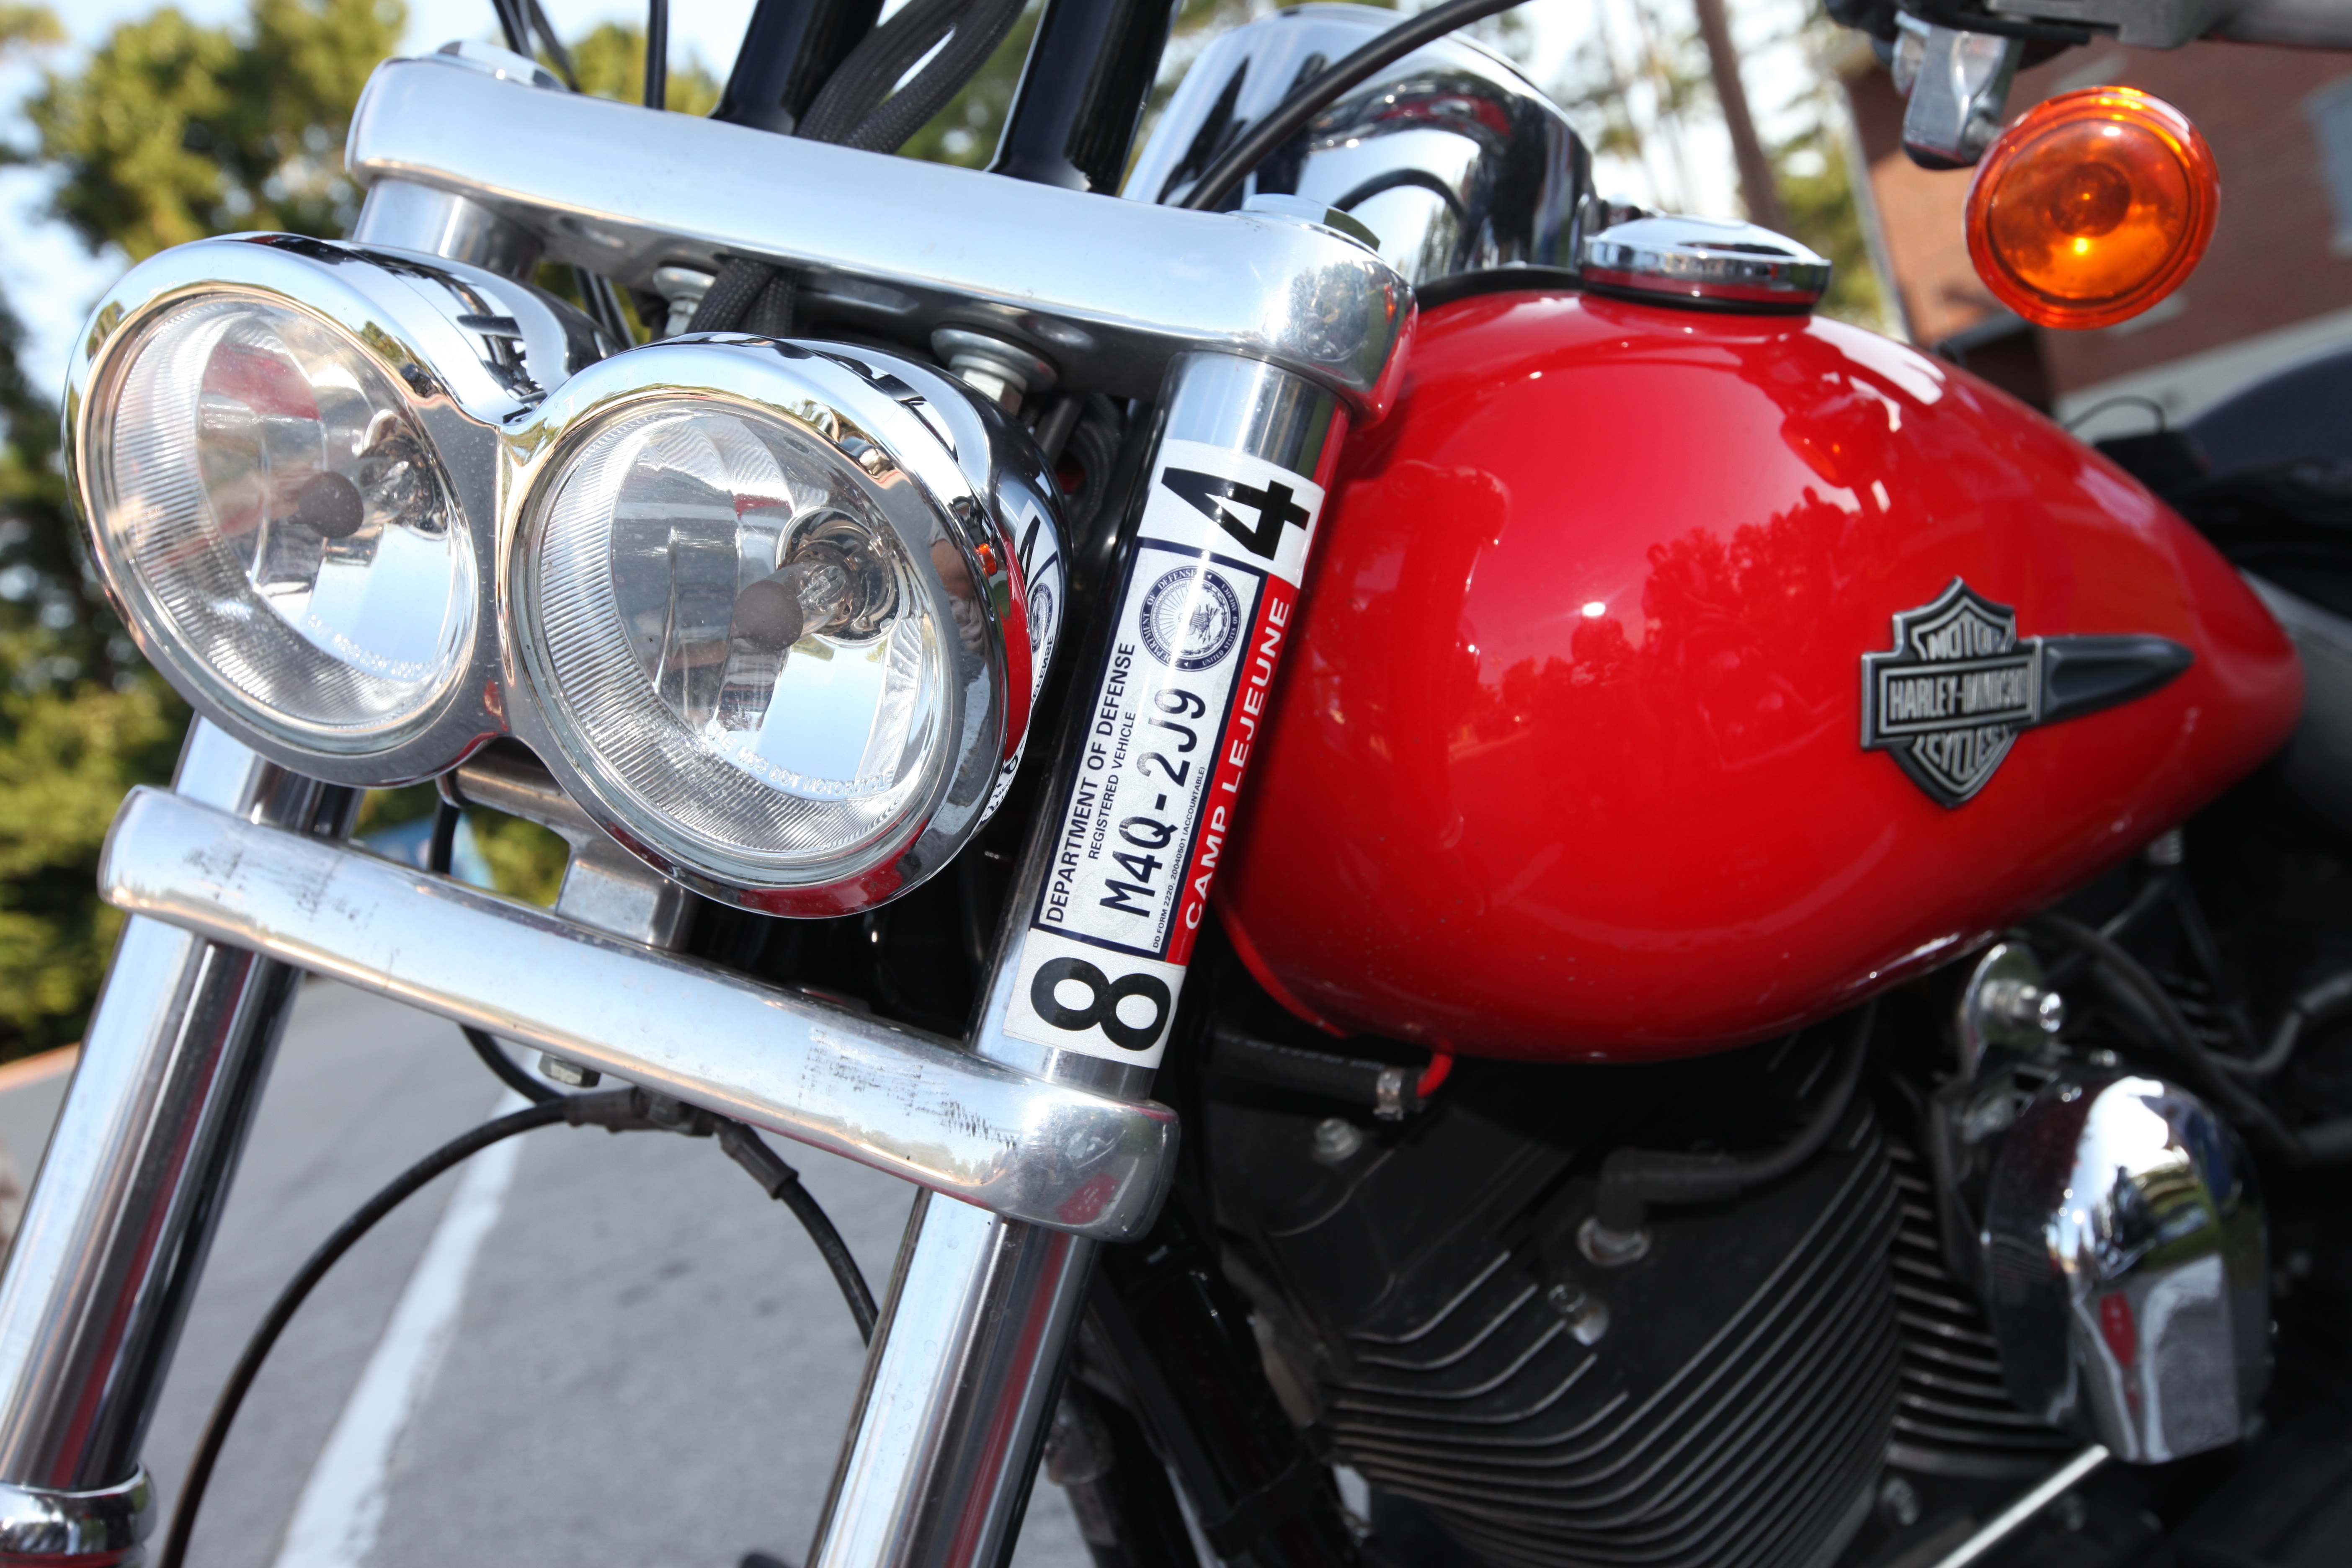
road, car, wheel, bike, vehicle, motorcycle, ride, close up, hog, power, lights, tank, harley davidson, cruiser, motorcycling, land vehicle, automobile make